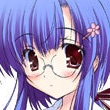
Portrait style: Anime Portrait